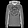
Label: Pullover